Constructing The Lord of the Rings

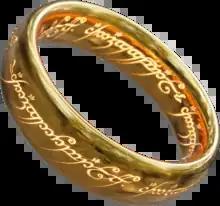
Tolkien had not realised at the outset that the One Ring would be so central to the story.

As documented in "The Return of the Shadow", Tolkien had written a five-page draft, what he called the "first germ" of "The Lord of the Rings", by 19 December 1937 when he claimed to his publisher "I have written the first chapter of a new story about Hobbits – 'A long expected party'." He completed a fourth, much fuller, draft of the chapter by 1 February 1938. He offered it to the publisher Stanley Unwin, for his son, the 12-year old Rayner Unwin, to read. It was Rayner who had recommended that "The Hobbit" should be published.